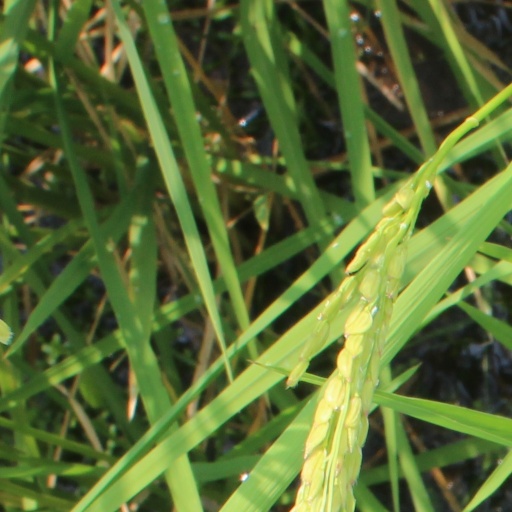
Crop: rice